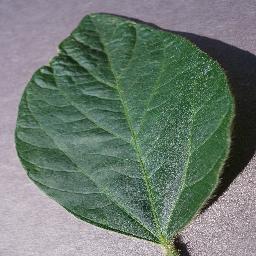
Label: Soybean___healthy